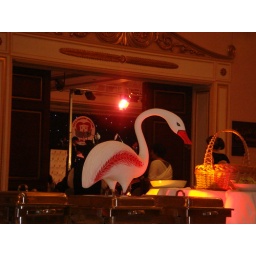
seems enticing especially when having sex means eating up the icing on the cake... iced up swan upon a buffet table...